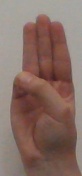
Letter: thaa